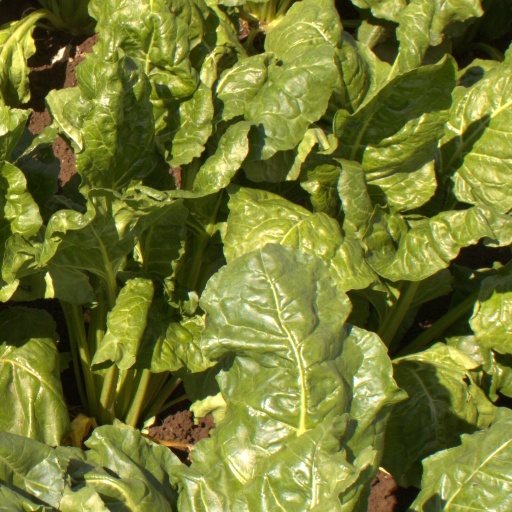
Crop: sugar beet